Economy of Lithuania

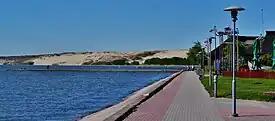
Neringa Municipality has the highest home prices in Lithuania surpassing capital city by almost two times.

The financial sector concentrates mostly on the domestic market. There are thirteen commercial banks that hold a license from the Bank of Lithuania and eight foreign bank branches. Most of the banks belong to international corporations, mainly Scandinavian. The financial sector has demonstrated incredible growth in the pre-crisis period (1998–2008). Bank assets were only €3.2 billion or 25.5% from GDP in 2000, half of which consisted of loan portfolio.